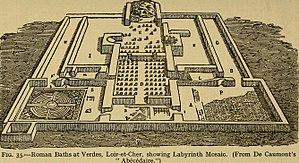
Verdes est une ancienne commune française située dans le département de Loir-et-Cher en région Centre-Val de Loire.